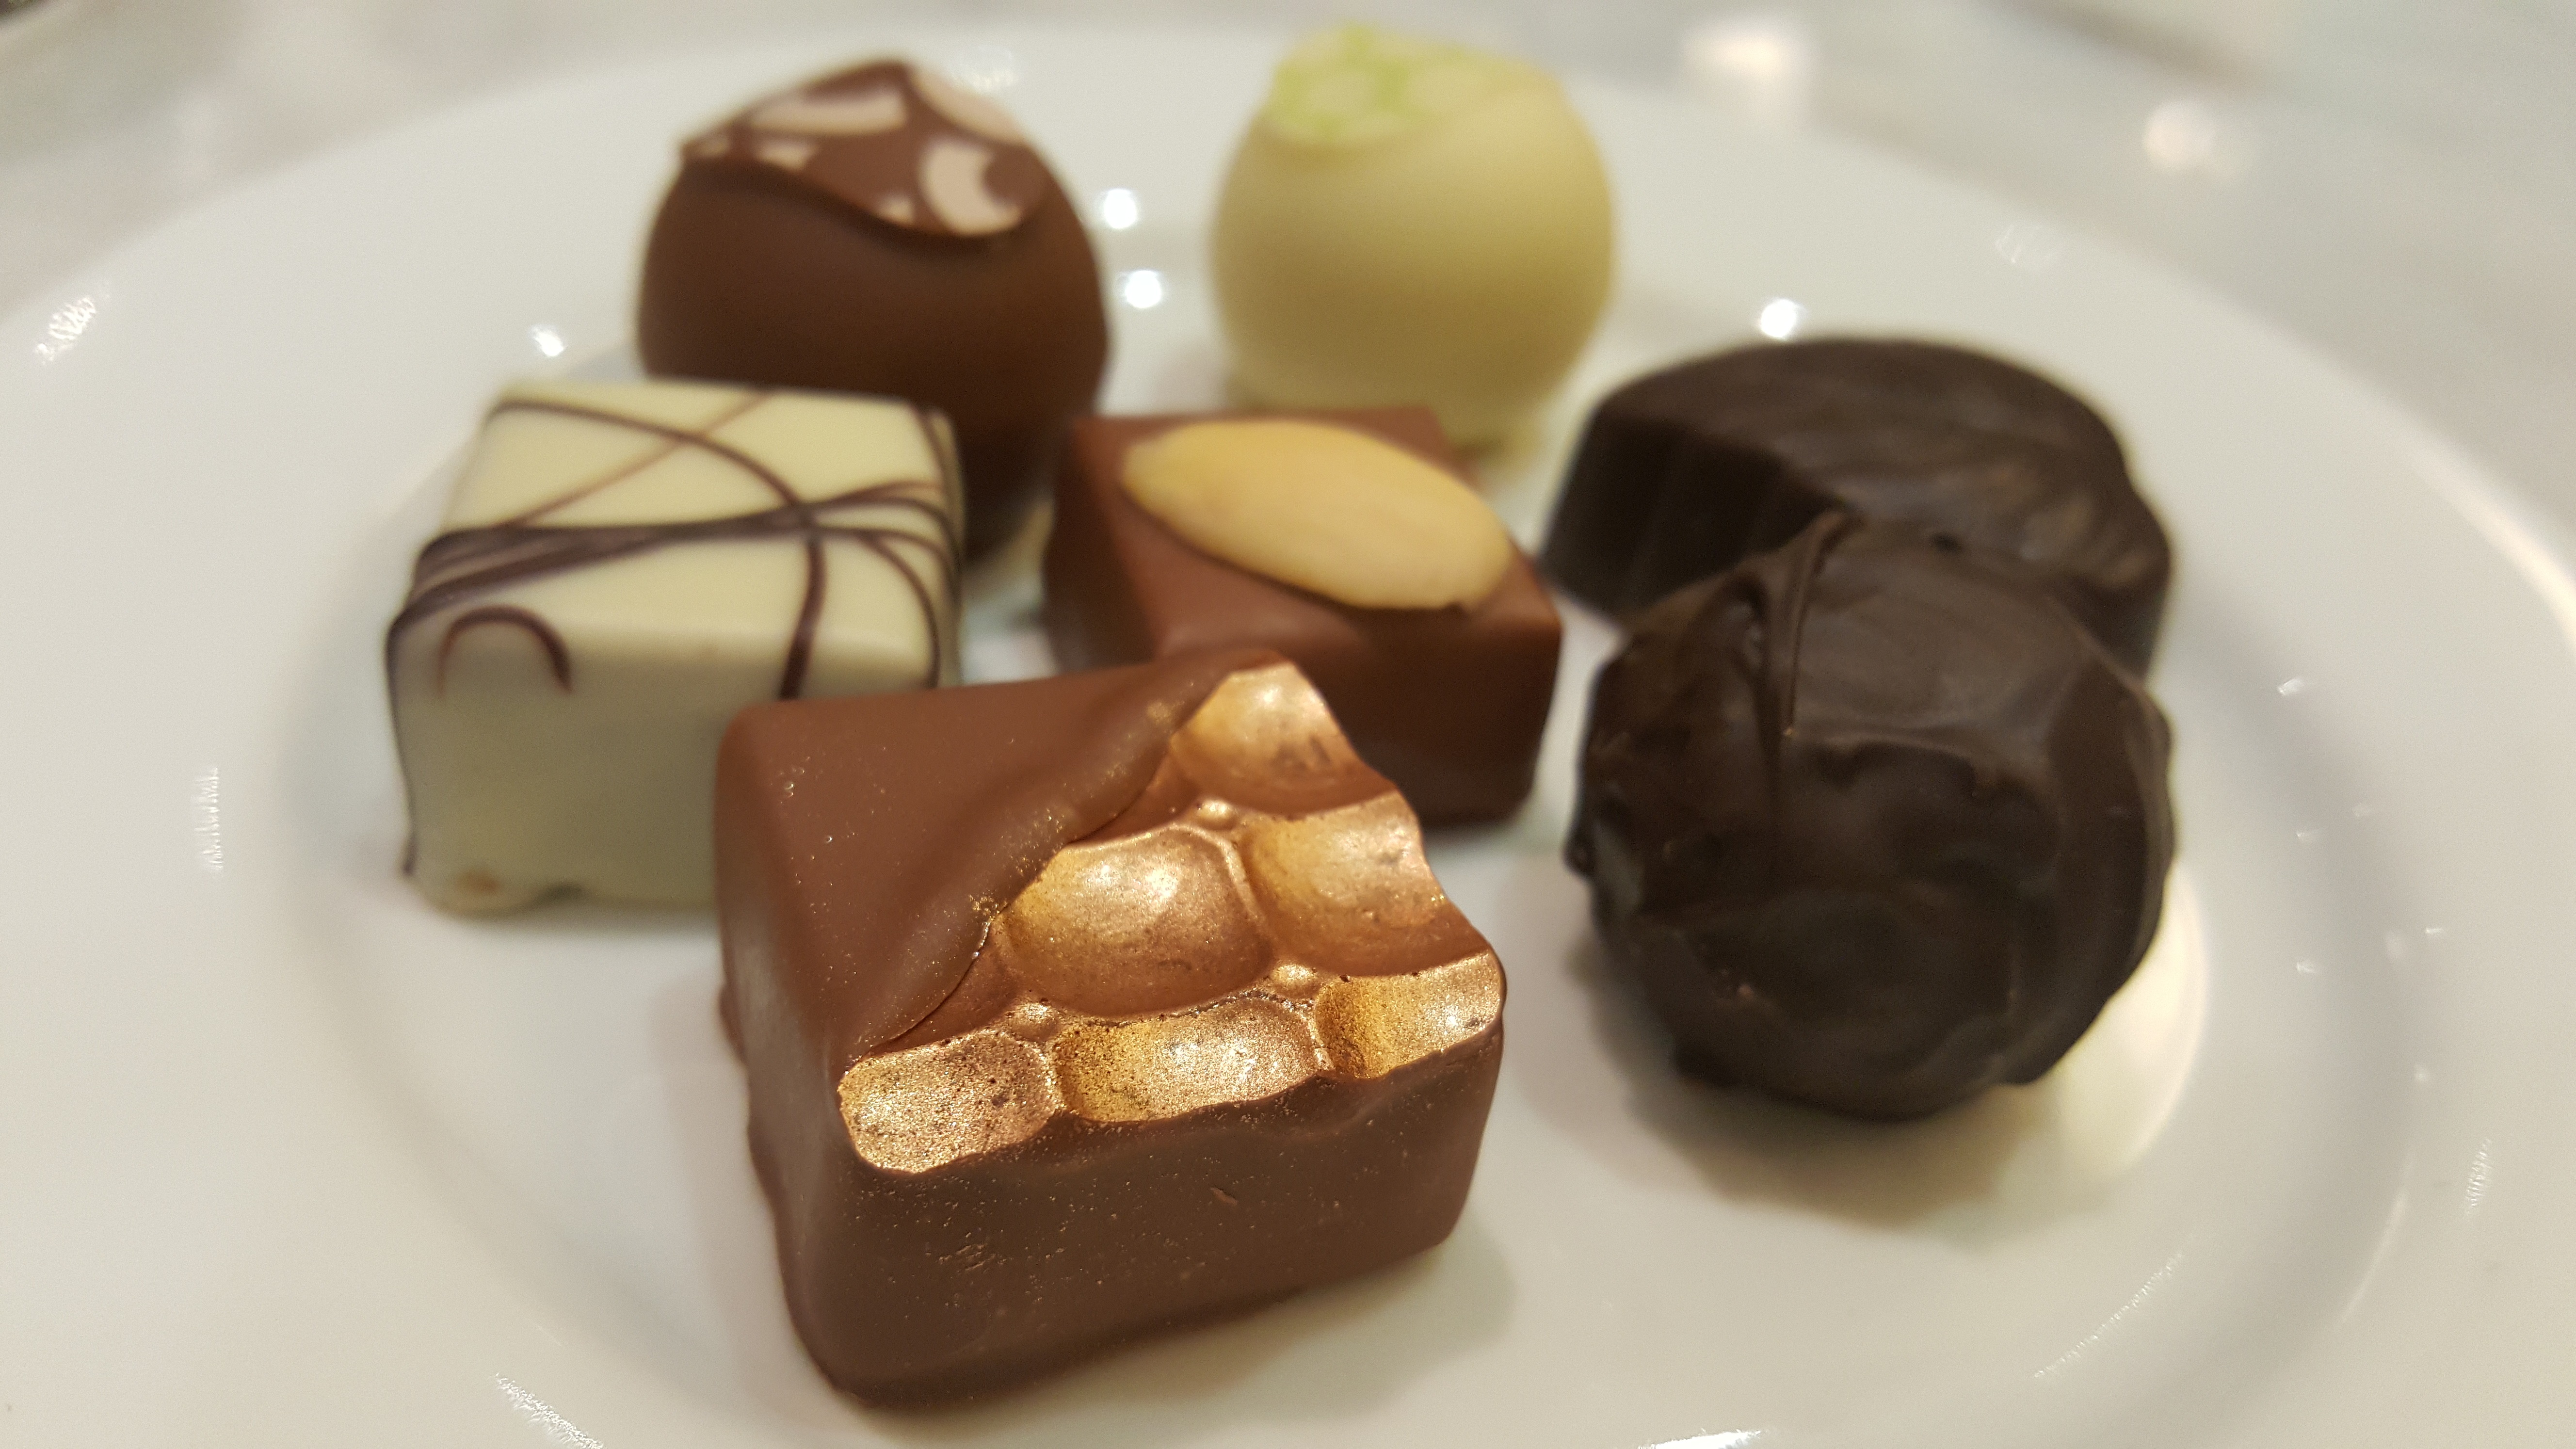
sweet, food, produce, chocolate, dessert, cuisine, bakery, fudge, cocoa, sweetness, confectionery, praline, bonbon, edible mushroom, snack food, chocolate truffle, chocolate brownie, petit four